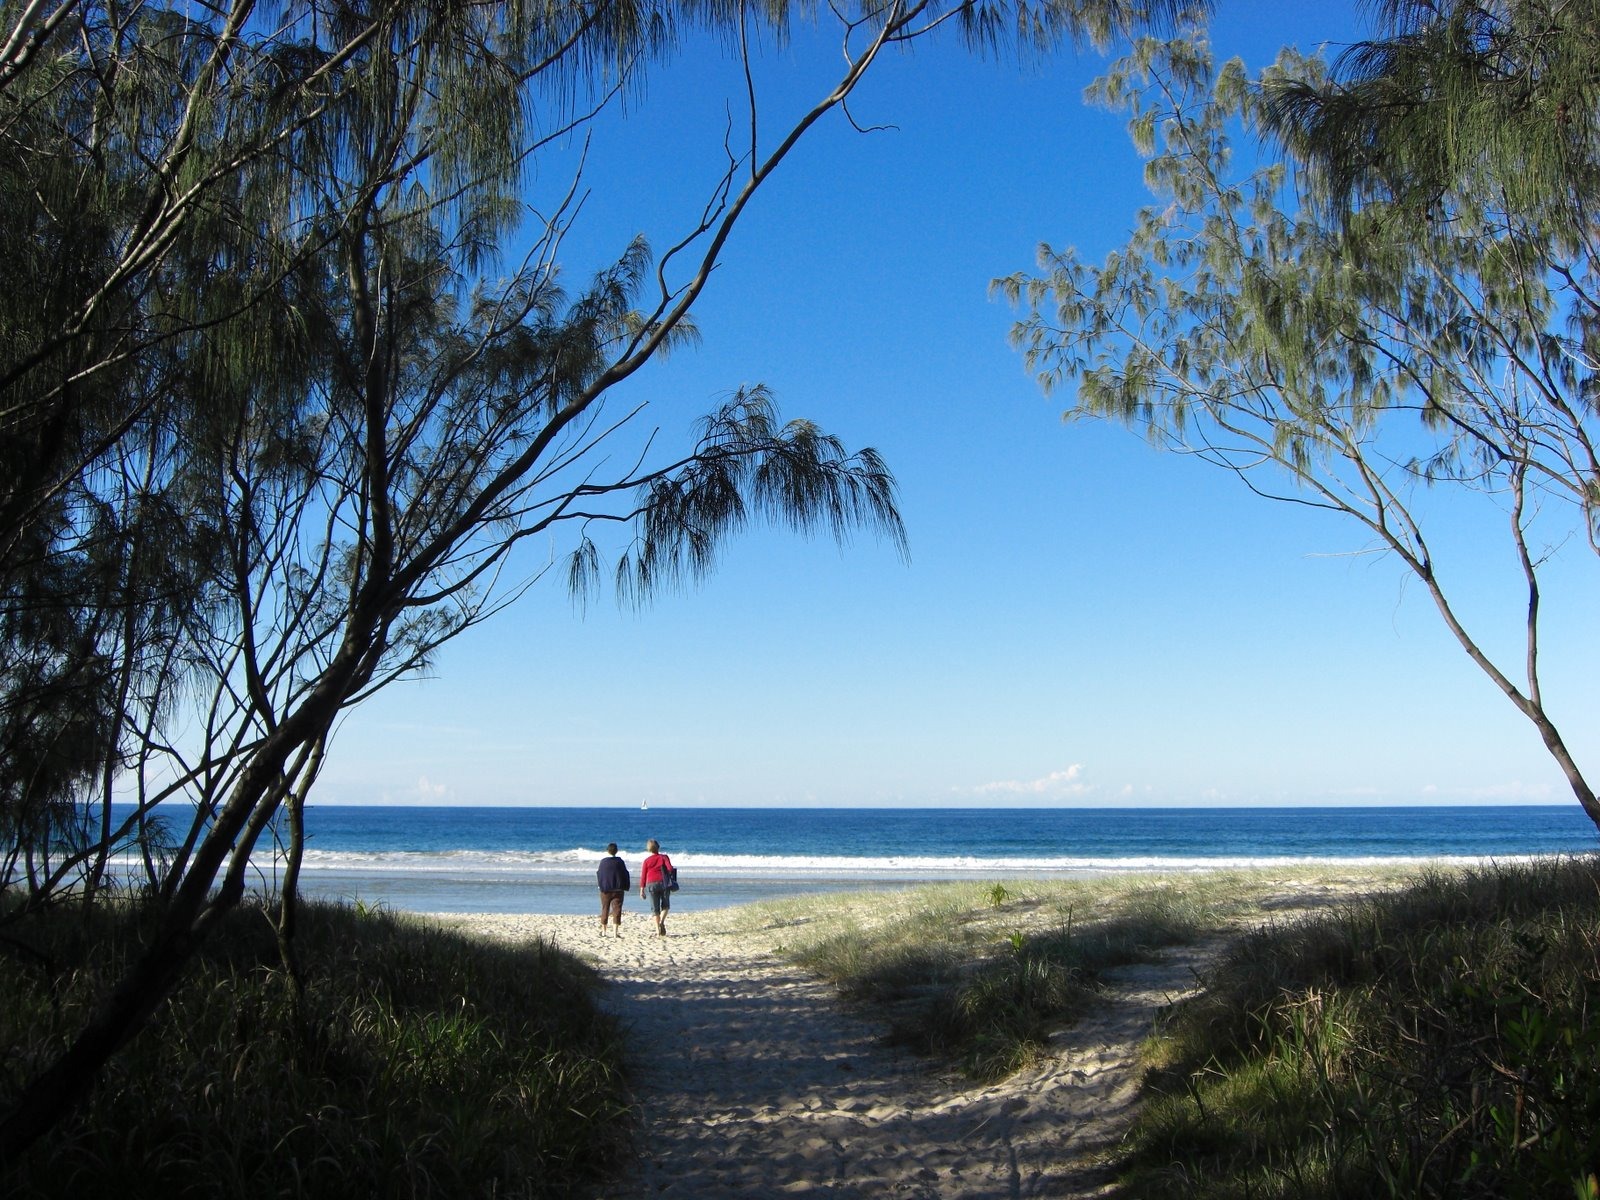
man, beach, landscape, sea, coast, tree, water, nature, ocean, horizon, sky, woman, shore, vacation, scenic, bay, couple, body of water, trees, australia, outside, waves, clouds, habitat, queensland